Hylton Castle

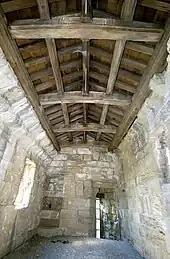
Interior of castle, 2006

After a long period of remaining empty, the castle slowly began to decay, until in 1812, when Simon Temple, a local businessman, leased the castle from the Strathmores and made it habitable. He re-roofed the chapel (allowing it to be used for public worship again), added battlements to the wings and cultivated the gardens. However, his failed business ventures prevented him from completing his work, and in 1819 the castle was lived in by a Mr. Thomas Wade.